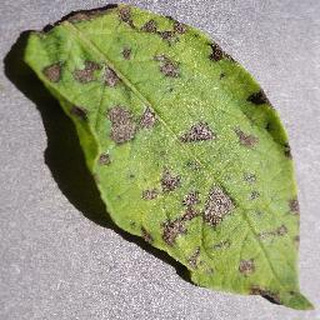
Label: potato_early_blight